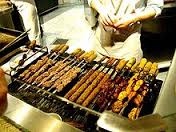
Yemek: kebap